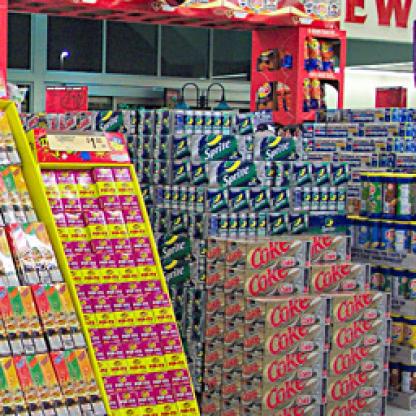
Scene: Indoor